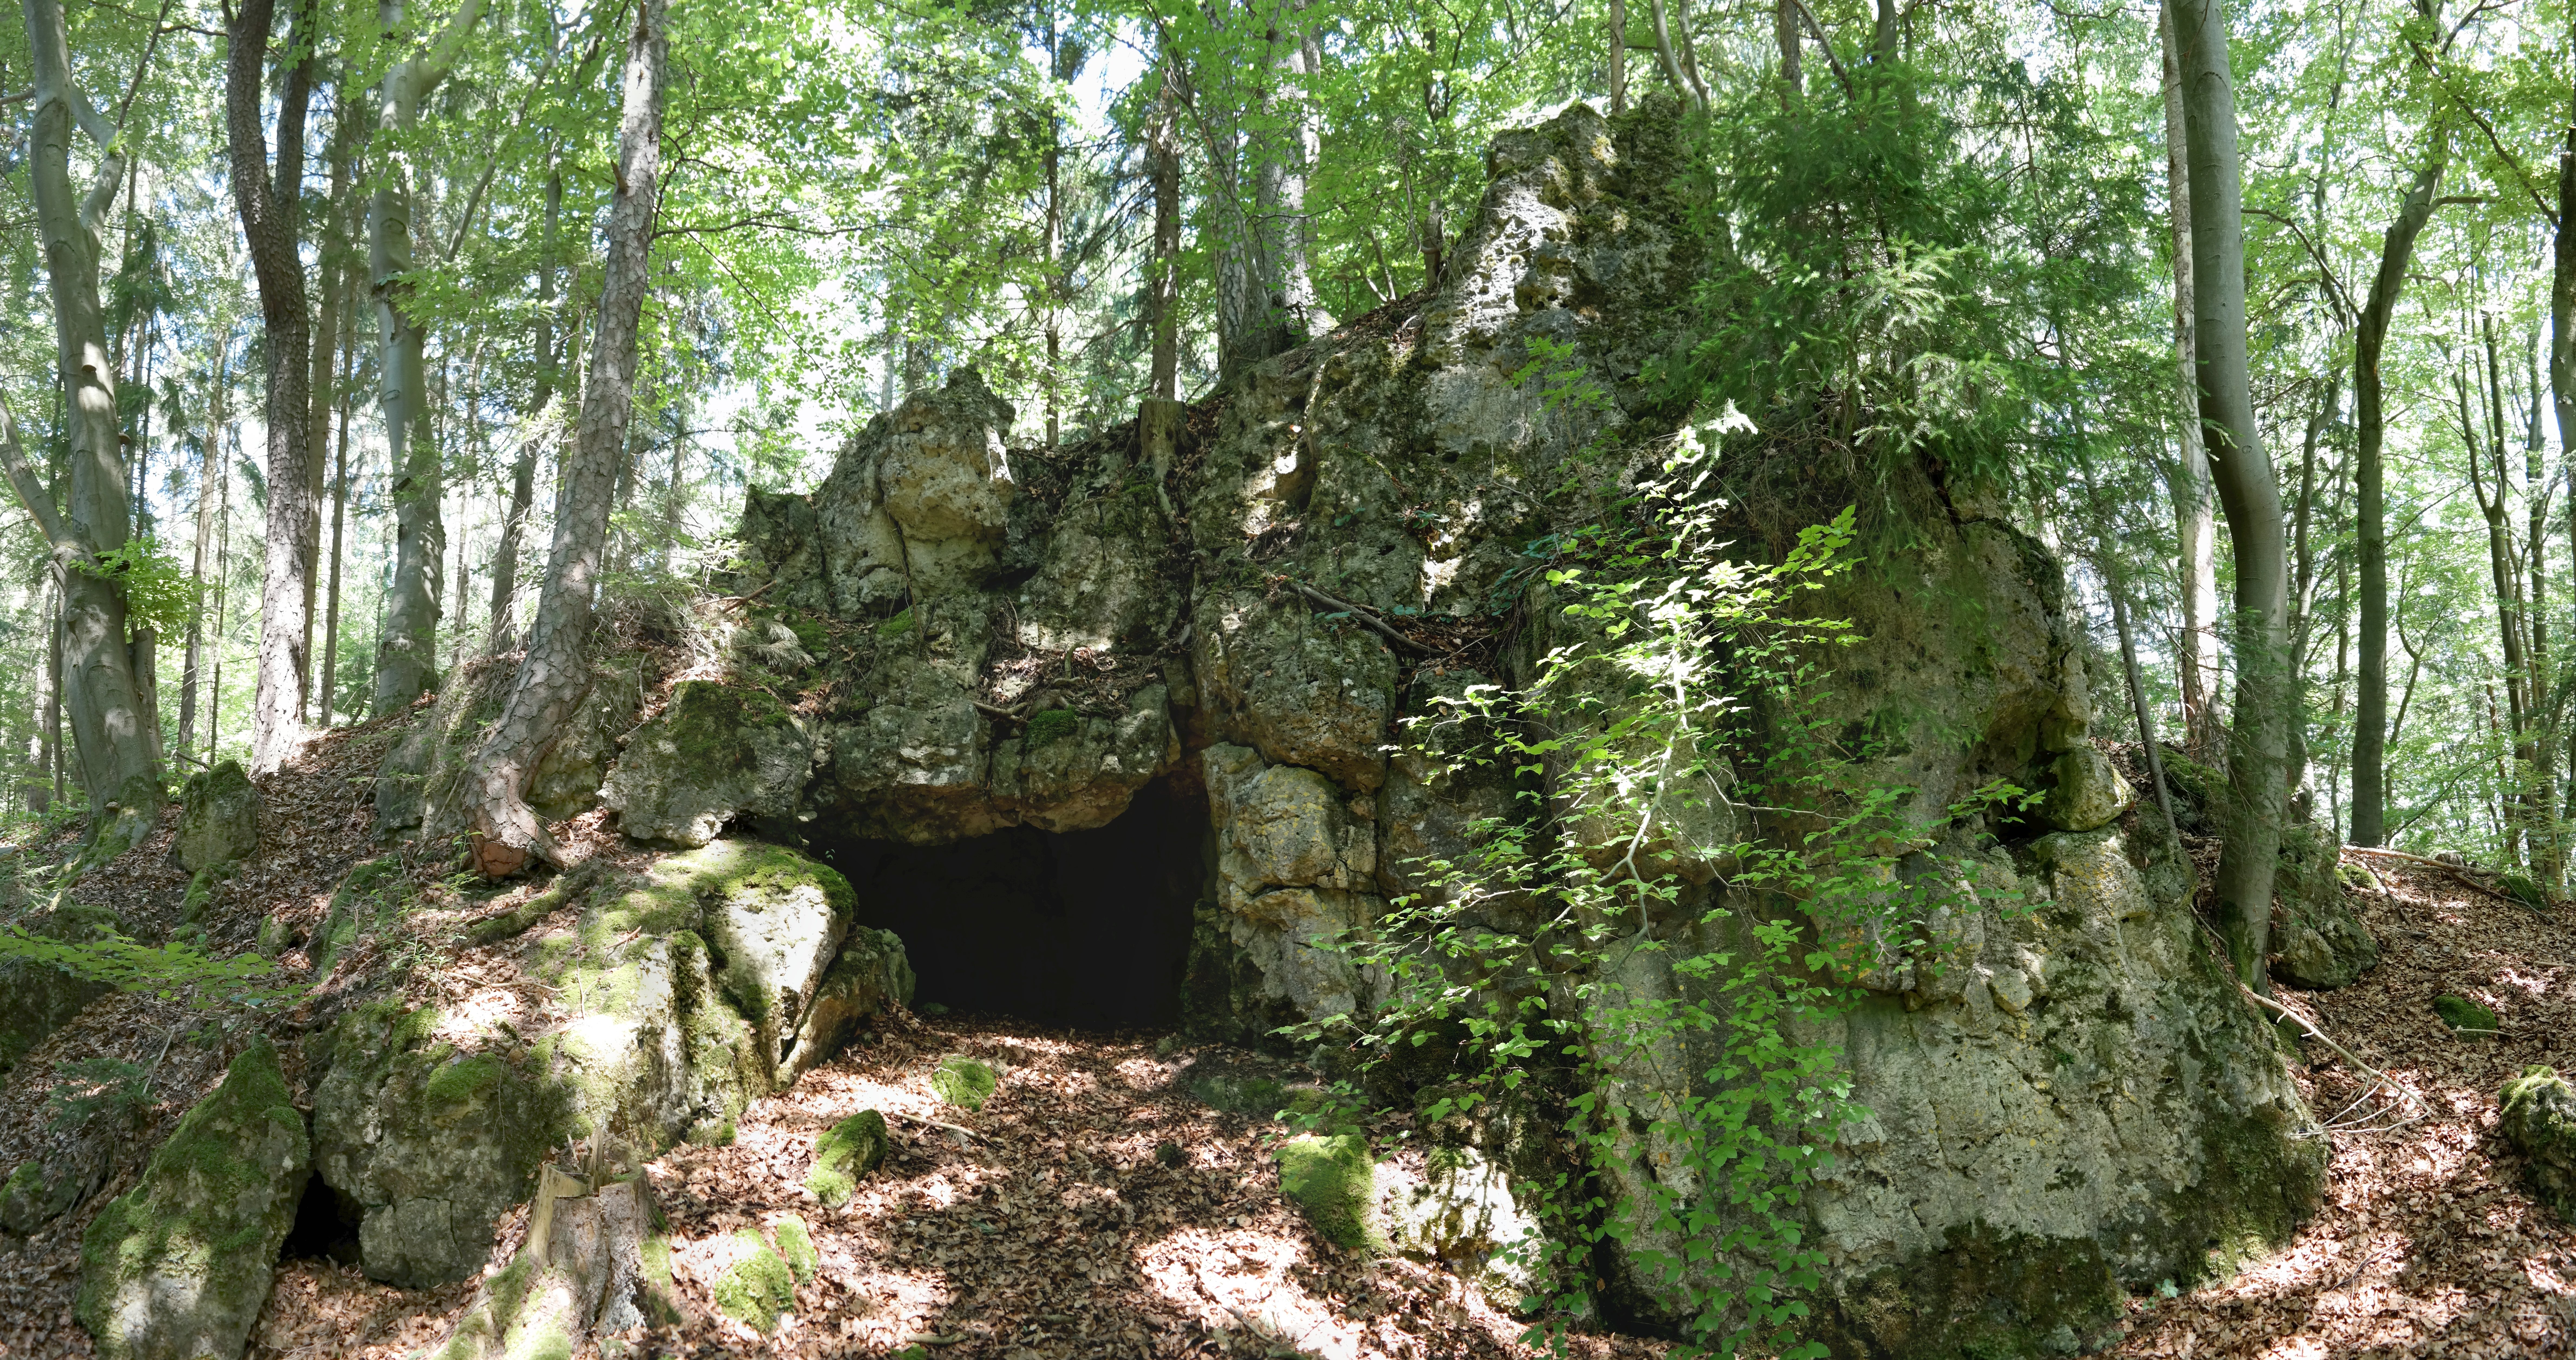
tree, nature, forest, trail, formation, cave, jungle, woods, ruins, vegetation, rainforest, ravine, woodland, habitat, ecosystem, biome, old growth forest, natural momument, bettelk che, deggenhausertal, natural environment, temperate broadleaf and mixed forest, temperate coniferous forest